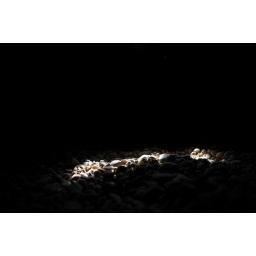
stones on the floor of a wine cellar in Dijon, France